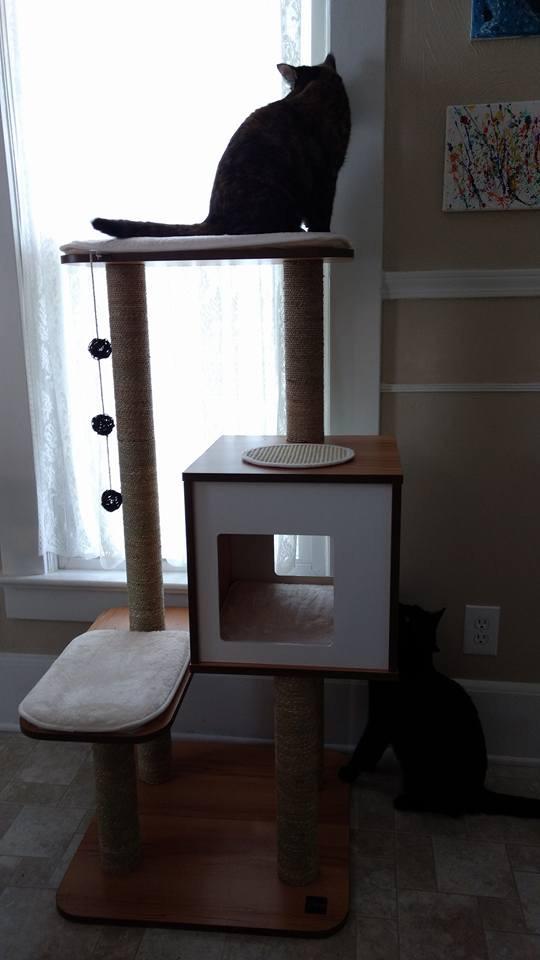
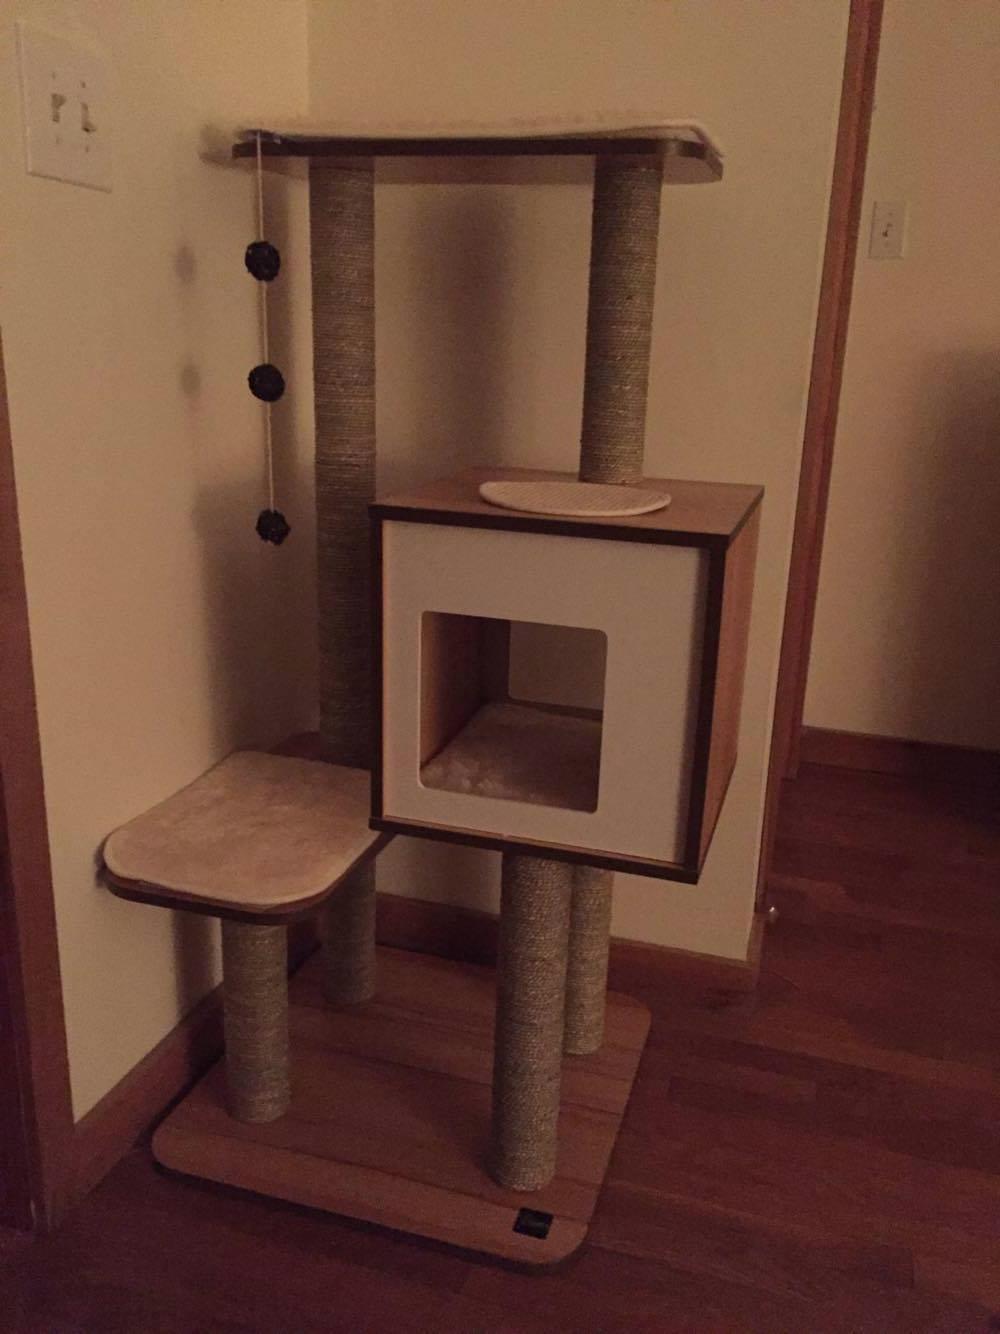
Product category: items_cat tree
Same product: yes